Playing with Fire (N-Dubz song)

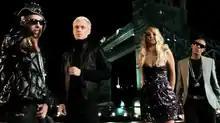
From left to right: Dappy, Mr Hudson, Tulisa Contostavlos and Fazer.

The video was shot by production company LUT! MED!A and director RAGE in Central London near Tower Bridge. A few seconds of the video was shown on the album advert and images from the video and behind the scenes are featured on the album booklet. The video premiered on Clubland TV on 19 November 2009. All Around the World uploaded the video on their YouTube channel the next day. The video starts with skyscrapers and a transparent "N-Dubz" logo, it then reads "Playing with Fire" with the word "Fire" in a large font on fire. We then see each member of N-Dubz with their names on the screen, we then see Mr Hudson with "featuring Mr Hudson" on the screen, it uses Mr Hudson's official logo. The video cuts to N-Dubz and Mr Hudson performing in front of Tower Bridge throughout the video. Mr Hudson sings his verses in front of a set of telephone boxes. Dappy is then seen in an apartment cheating on his girlfriend and getting caught, his girlfriend walks out the room and is then seen crying. Tulisa is in a hotel room watching her boyfriend sleep, she then takes his phone and starts reading his texts, she looks disgusted then wakes her boyfriend up, they begin to fight and Tulisa storms out of the room and gets into a limo and begins to cry. Fazer is seen driving a car with a girl in the passenger seat, they begin to fight and Fazer rings up his mates G-RYD to help solve his issues. The video ends with the N-Dubz logo. As of November 2023, the video has had over 43 million views on YouTube.